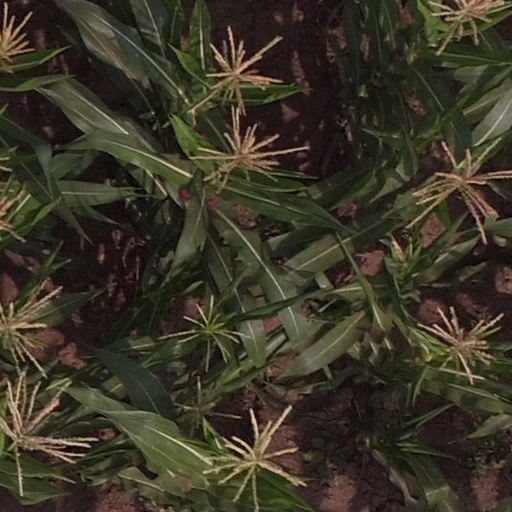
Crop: maize; corn